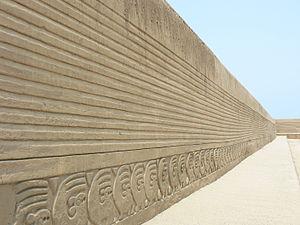
Chan Chan est un site archéologique précolombien de la région de La Libertad, à 5 kilomètres à l'ouest de la ville de Trujillo, sur le territoire de la station balnéaire de Huanchaco au Pérou.